Joe Clarke (Irish republican)

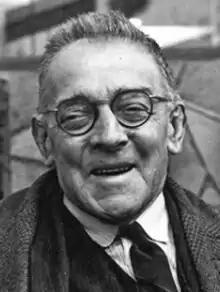
Clarke in 1966

Joe Clarke (22 December 1882 – 22 April 1976) was an Irish republican politician.